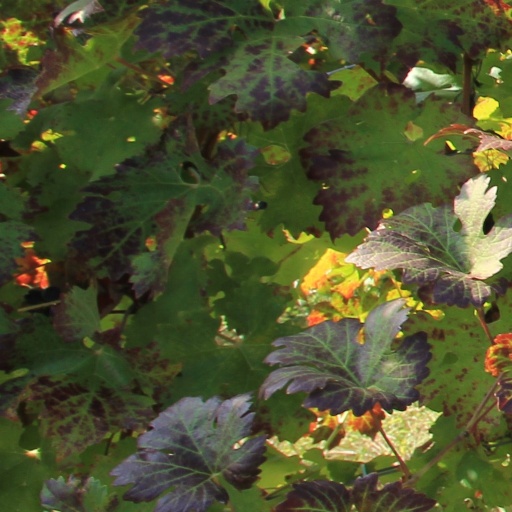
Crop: grape